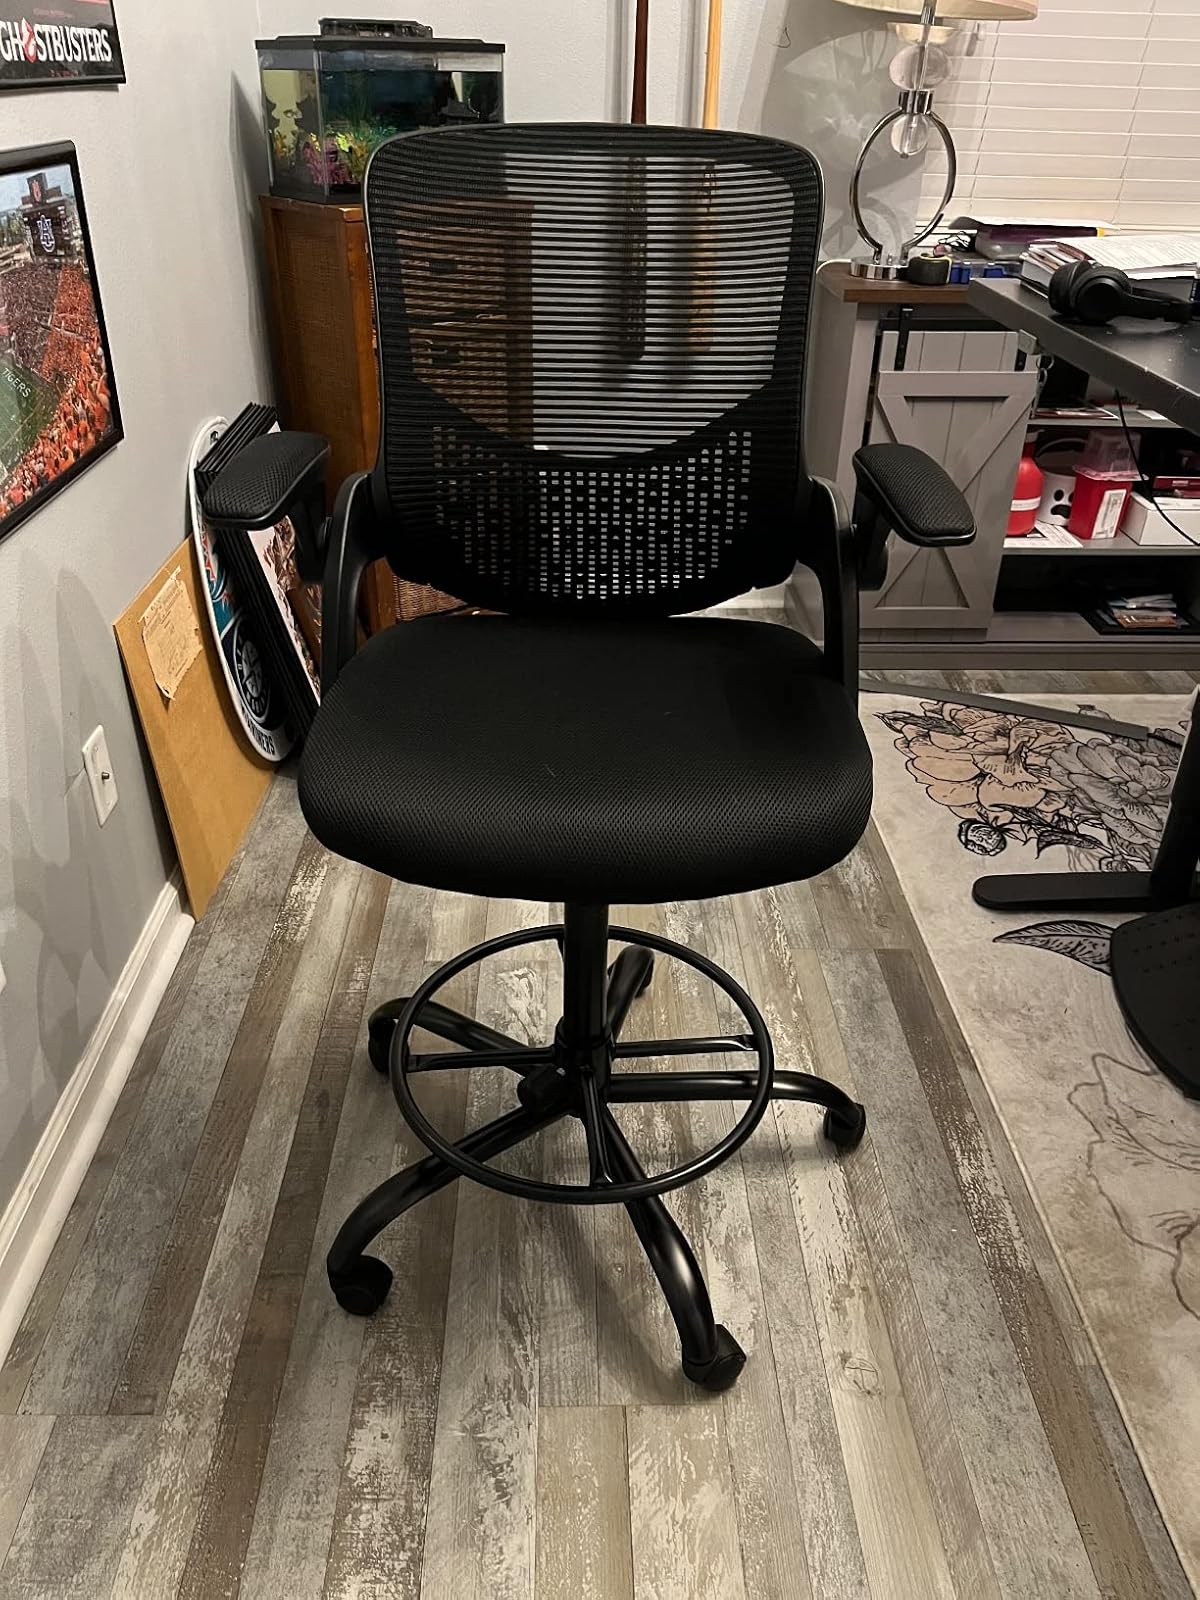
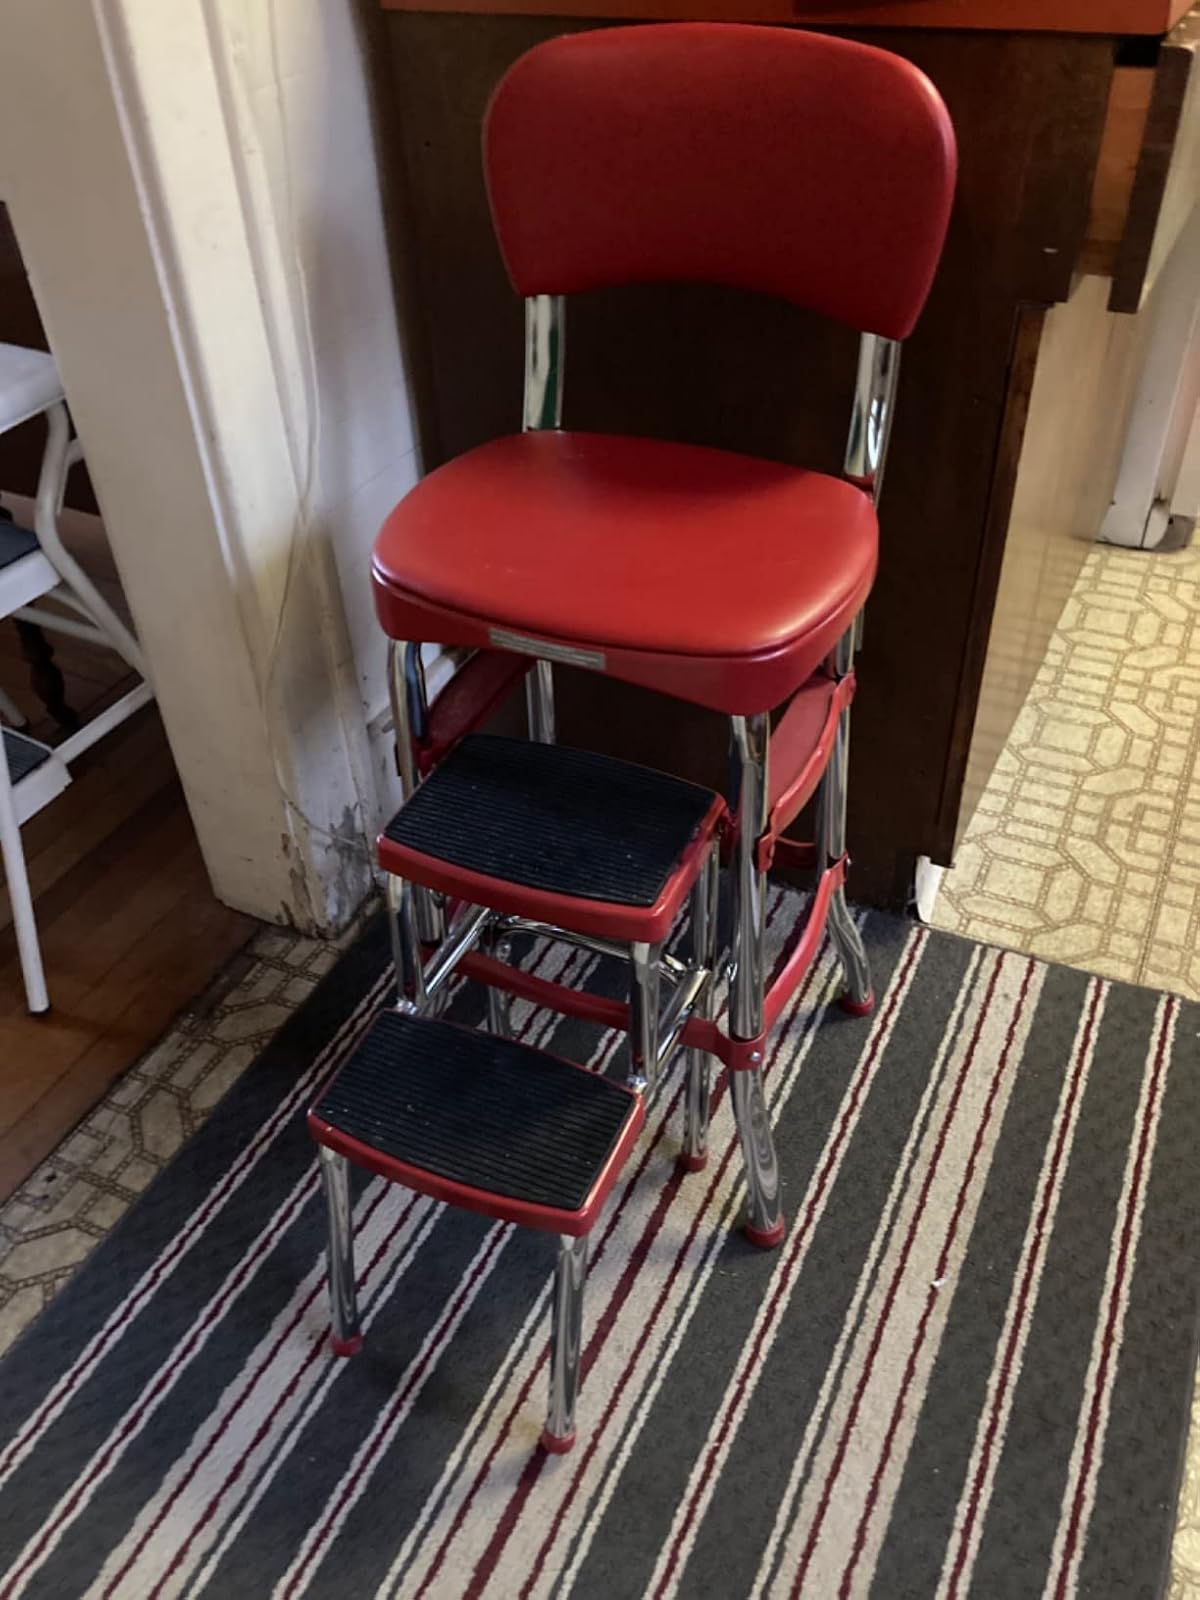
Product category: items_chair
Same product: no